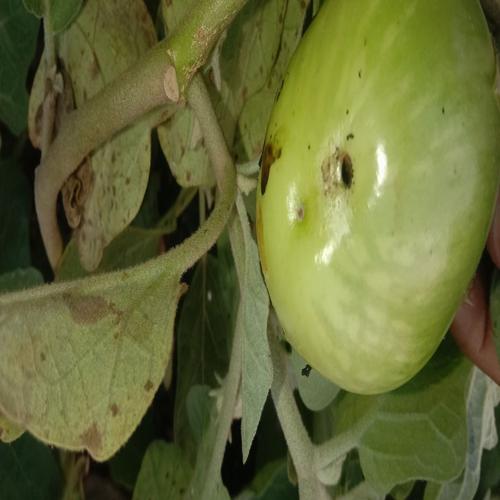
Label: Shoot and Fruit Borer